Asam pedas
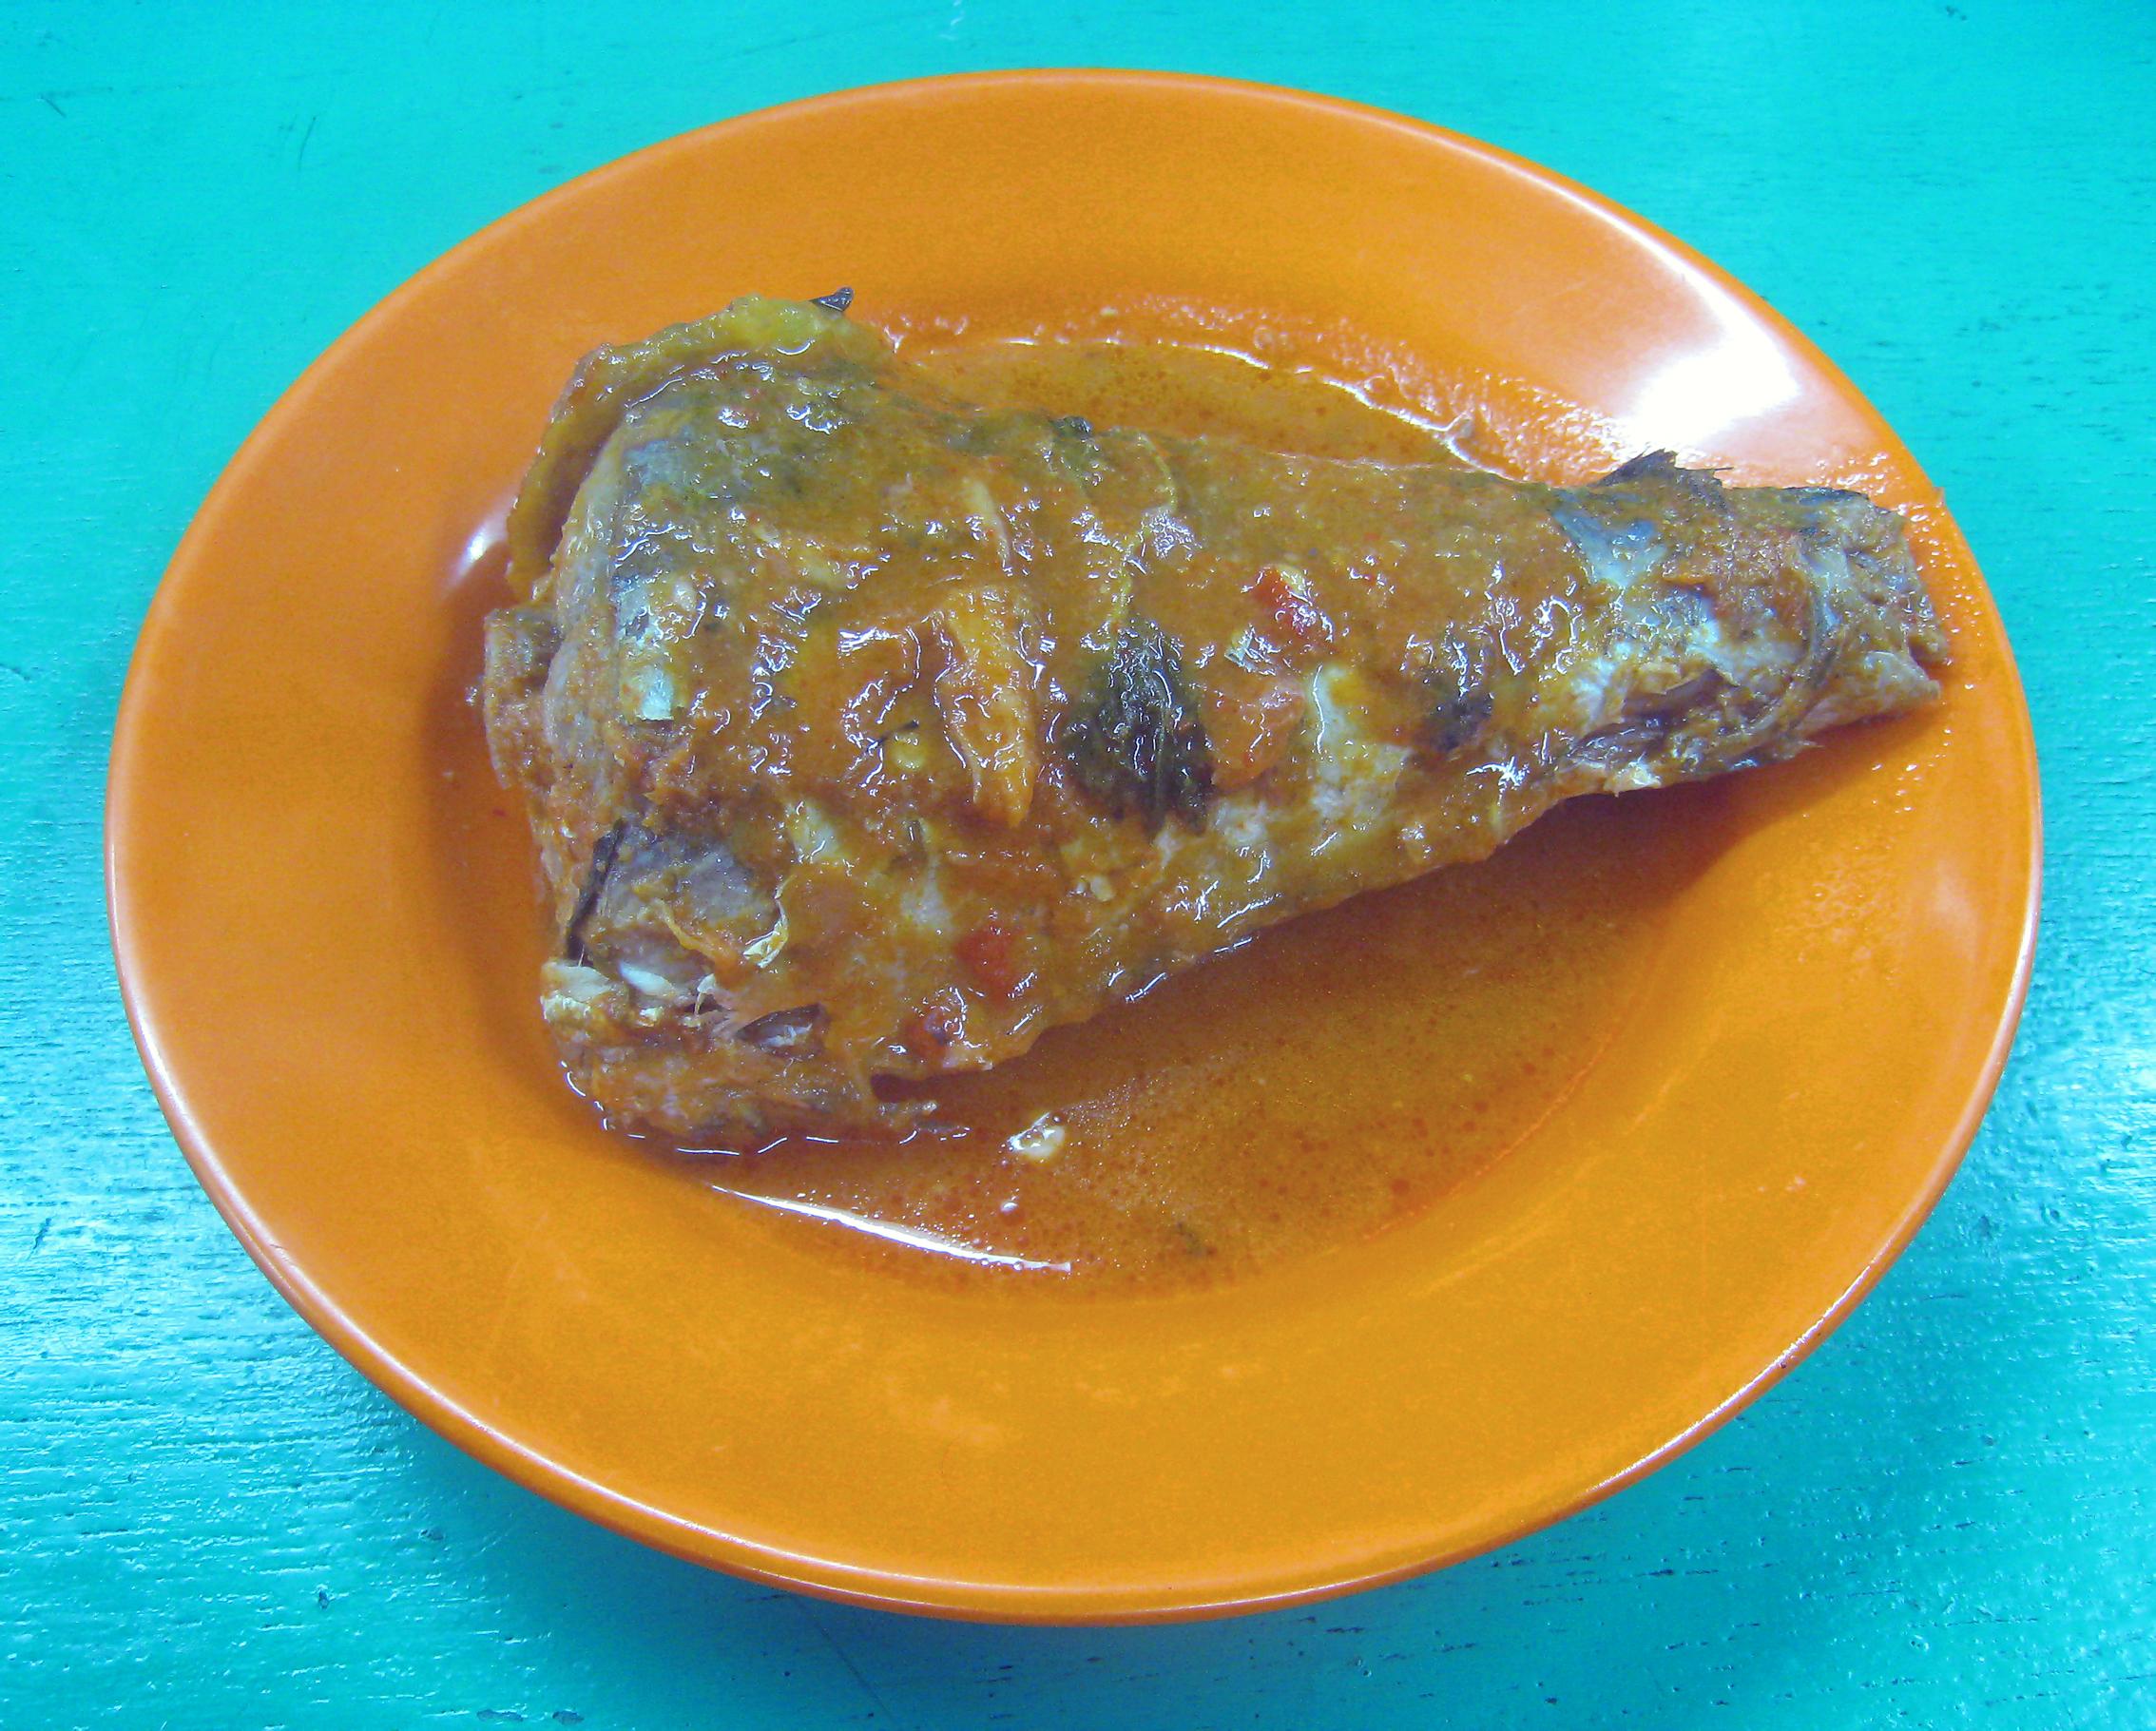
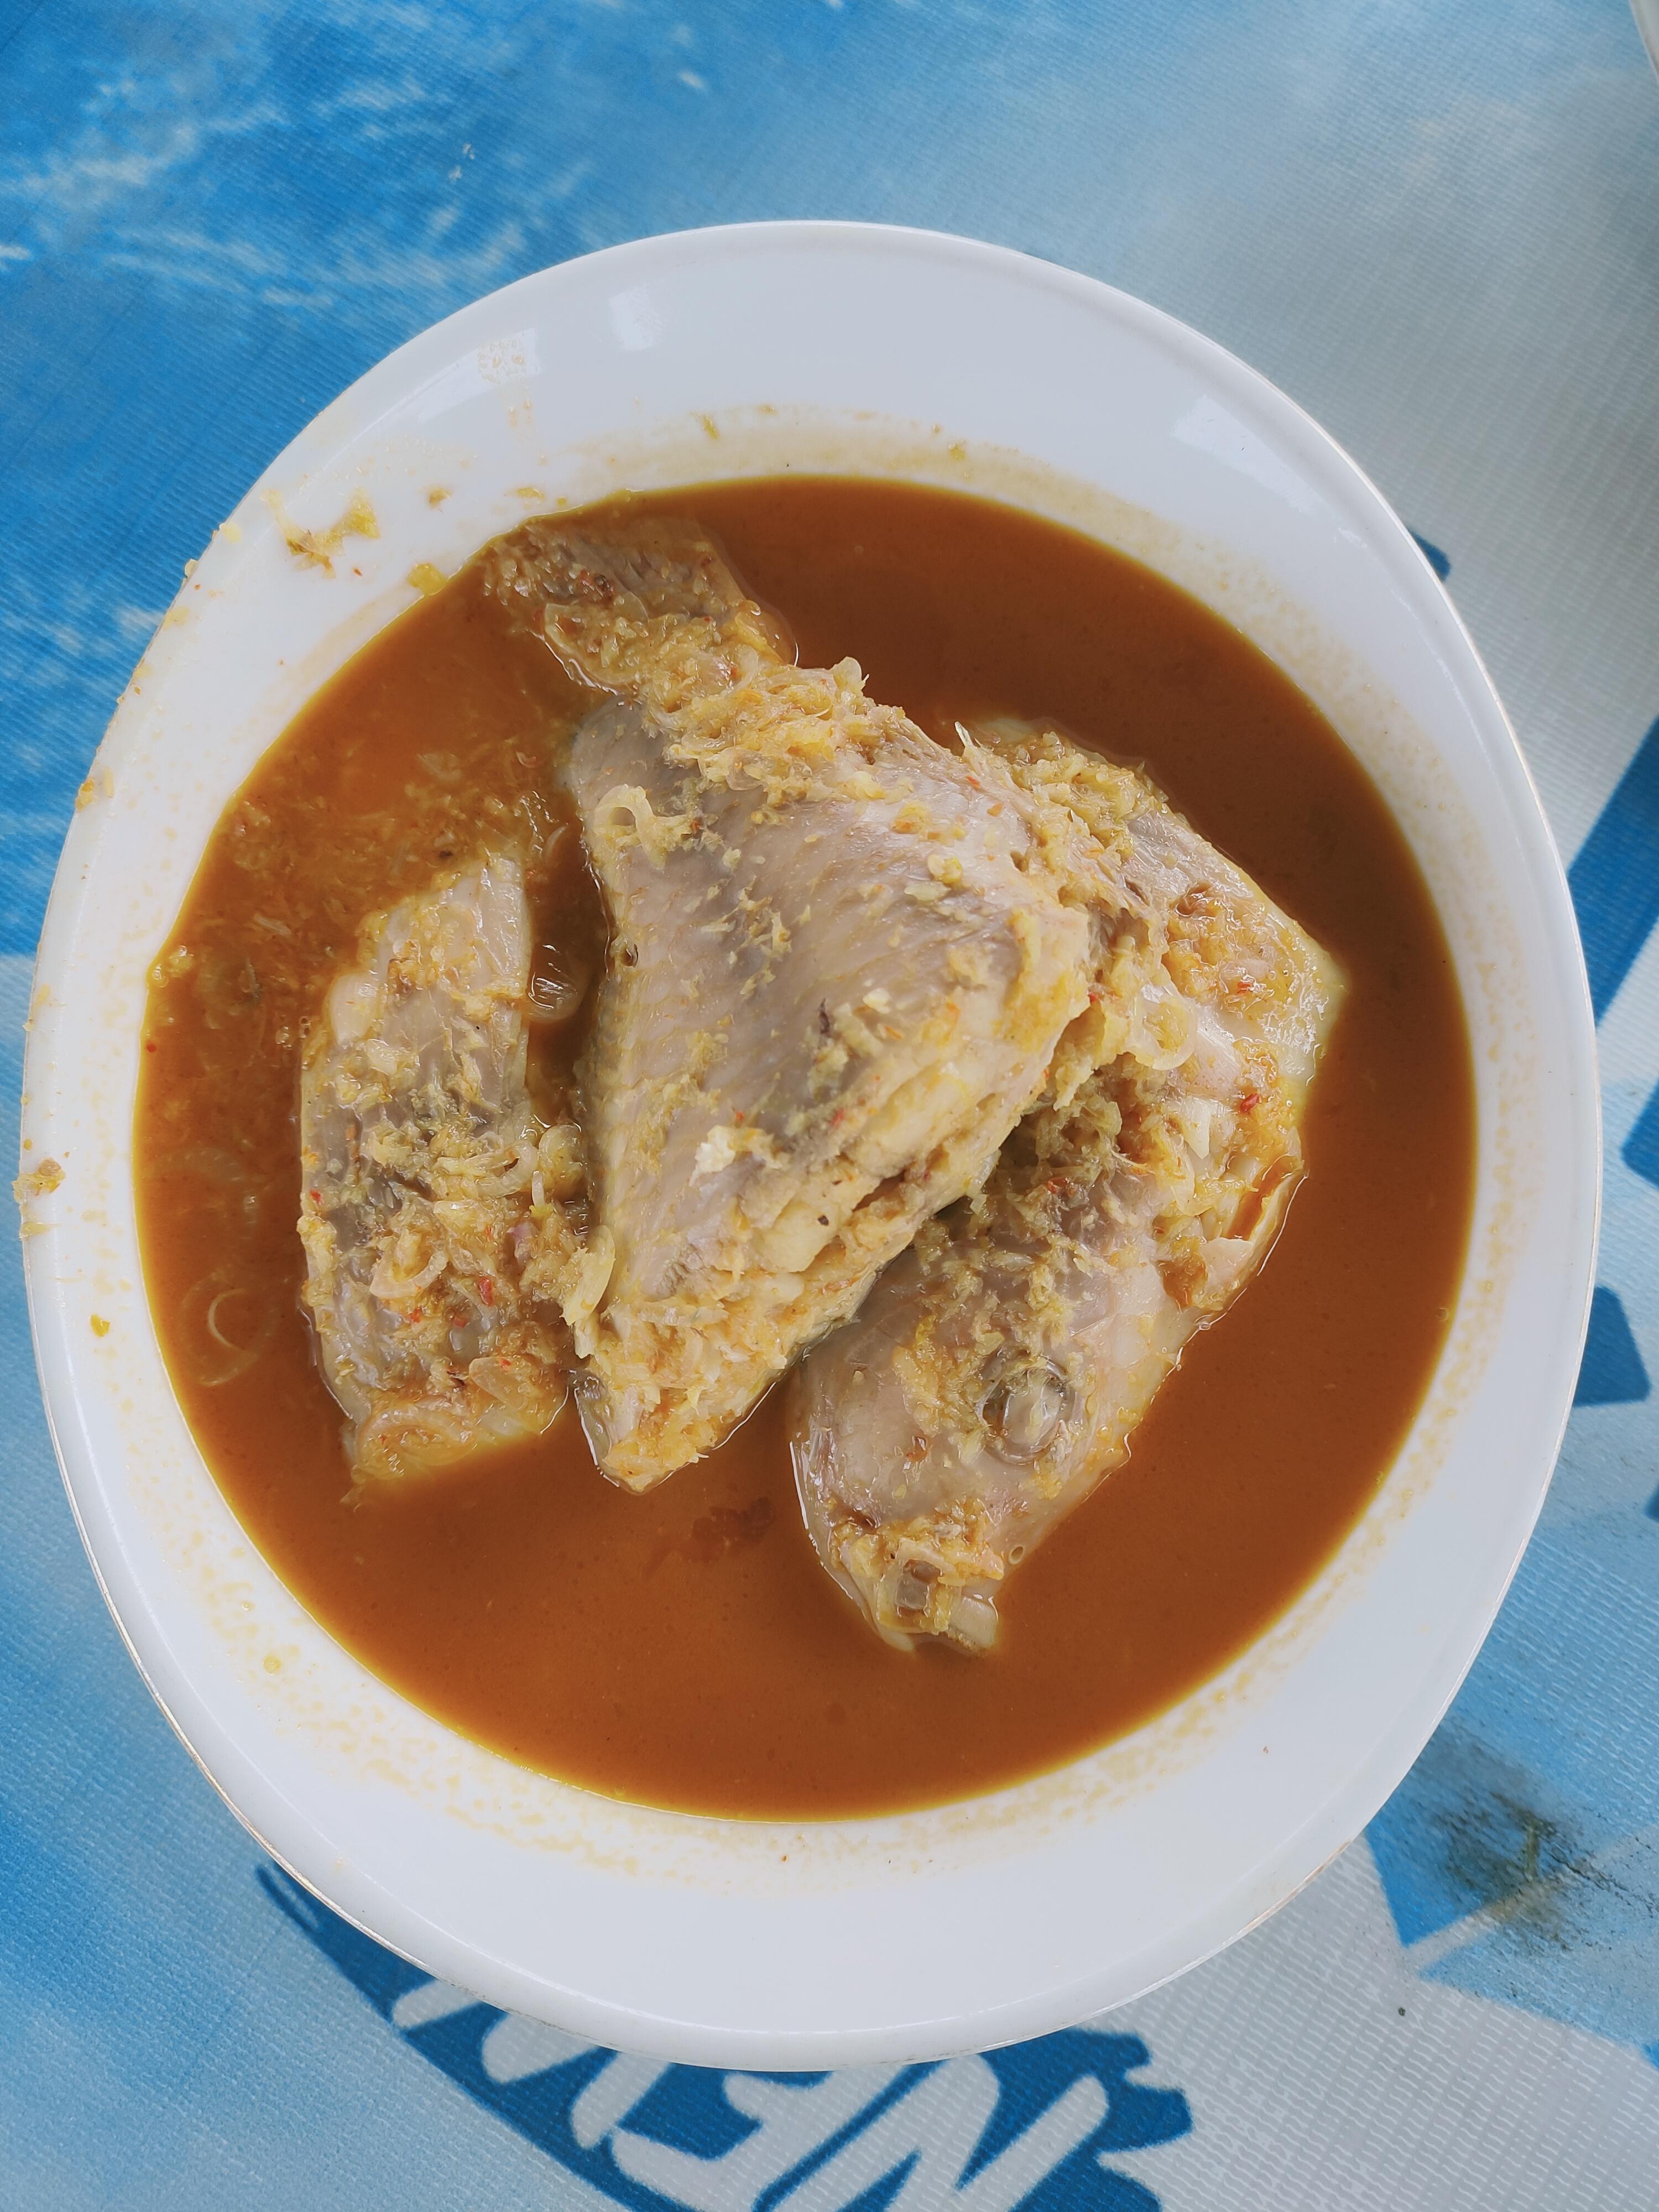
Also known as:
fr - French: Asam pedas
id - Indonesian: Asam pedas
jv - Javanese: Asem pedhes
min - Minangkabau: Asam padeh
ms - Malay: Asam pedas
ru - Russian: Асам-педас
th - Thai: อาซัมเปอดัซ
uk - Ukrainian: Асам-педас
Category: stew (fish stew)
Cuisine: Southeast Asian
Associated cuisines: Indonesian, Malaysian, Singaporean
Area: Sumatra, Borneo, Malay Peninsula
Countries: Indonesia, Malaysia, Singapore
Region: South Eastern Asia, , , ,
This dish is a sour and spicy fish stew dish. It is often cooked with asam (tamarind) fruit juice with chilli and spices.